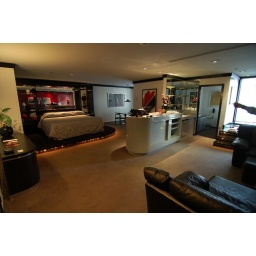
Our hotel room the first night in town was a suite with 2 bathrooms and a huge bathtub by the window